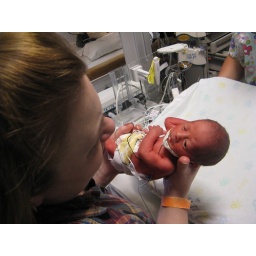
After his sponge bath by dad, mom gets to hold him while his bed is changed.